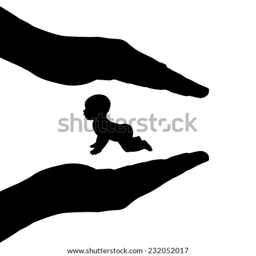
vector silhouette of hands to protect the child .